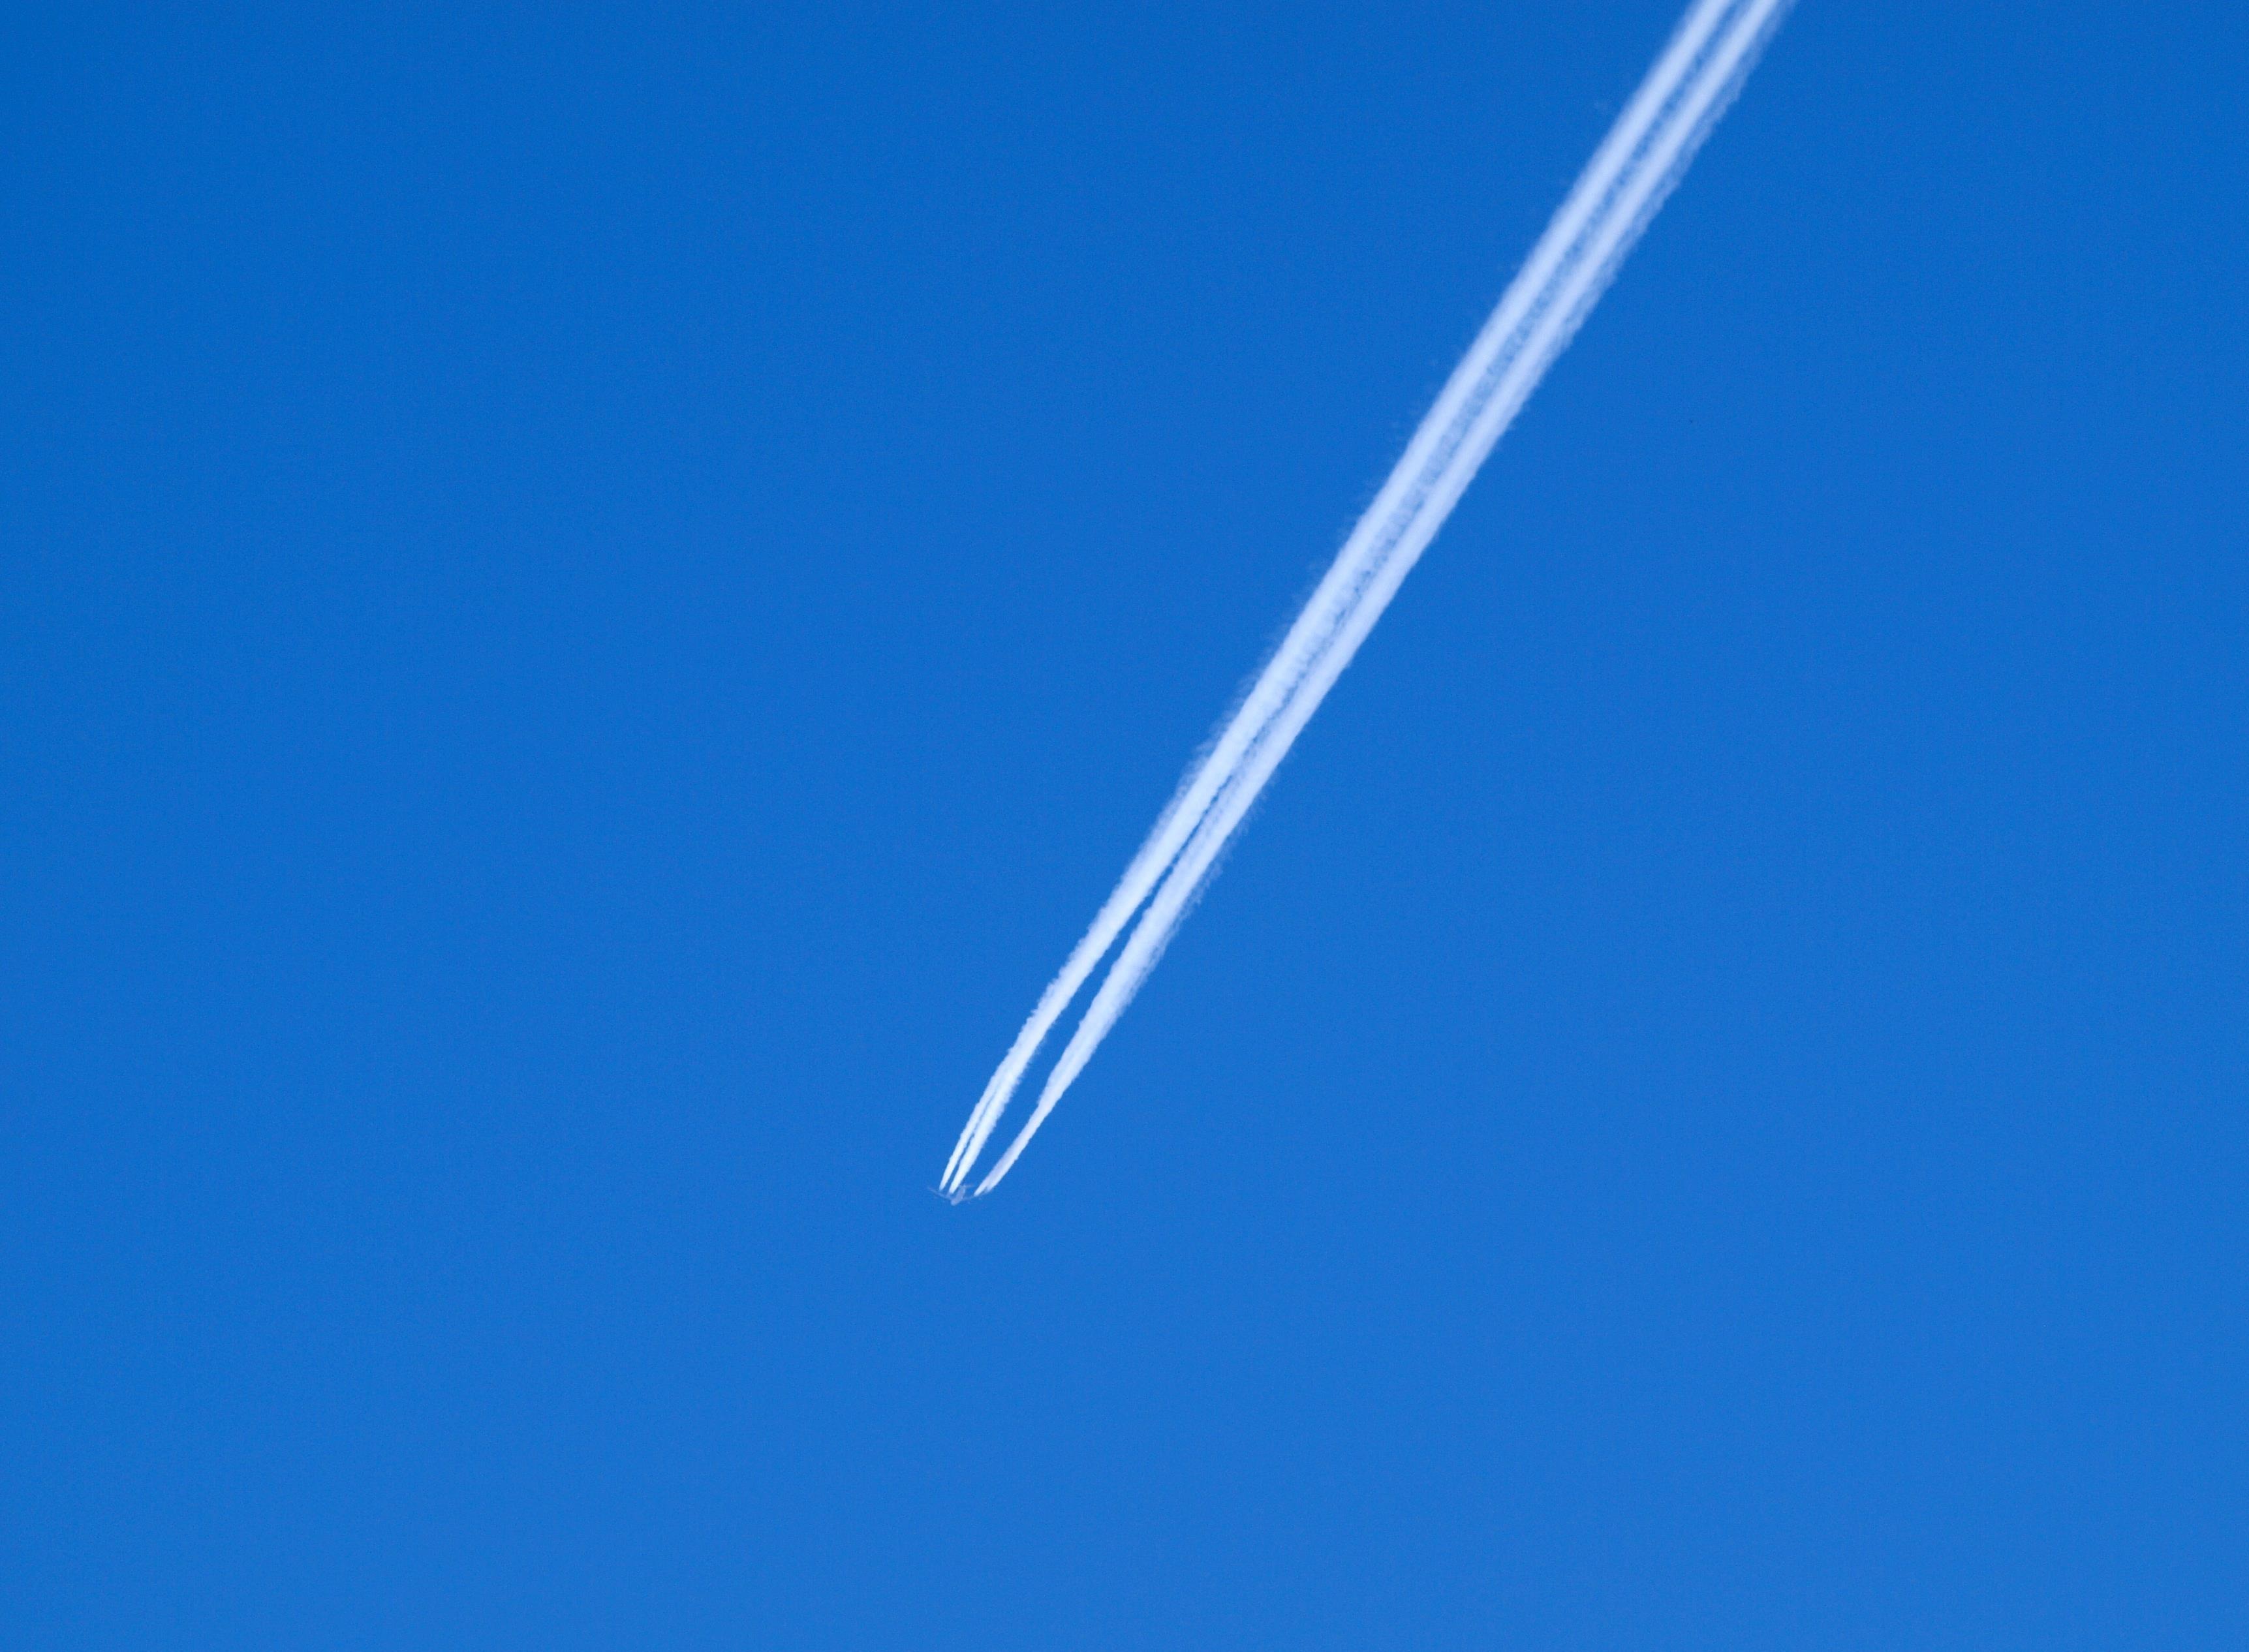
wing, sky, airplane, aircraft, line, vehicle, mast, blue, lighting, contrail, atmosphere of earth, flogzeug